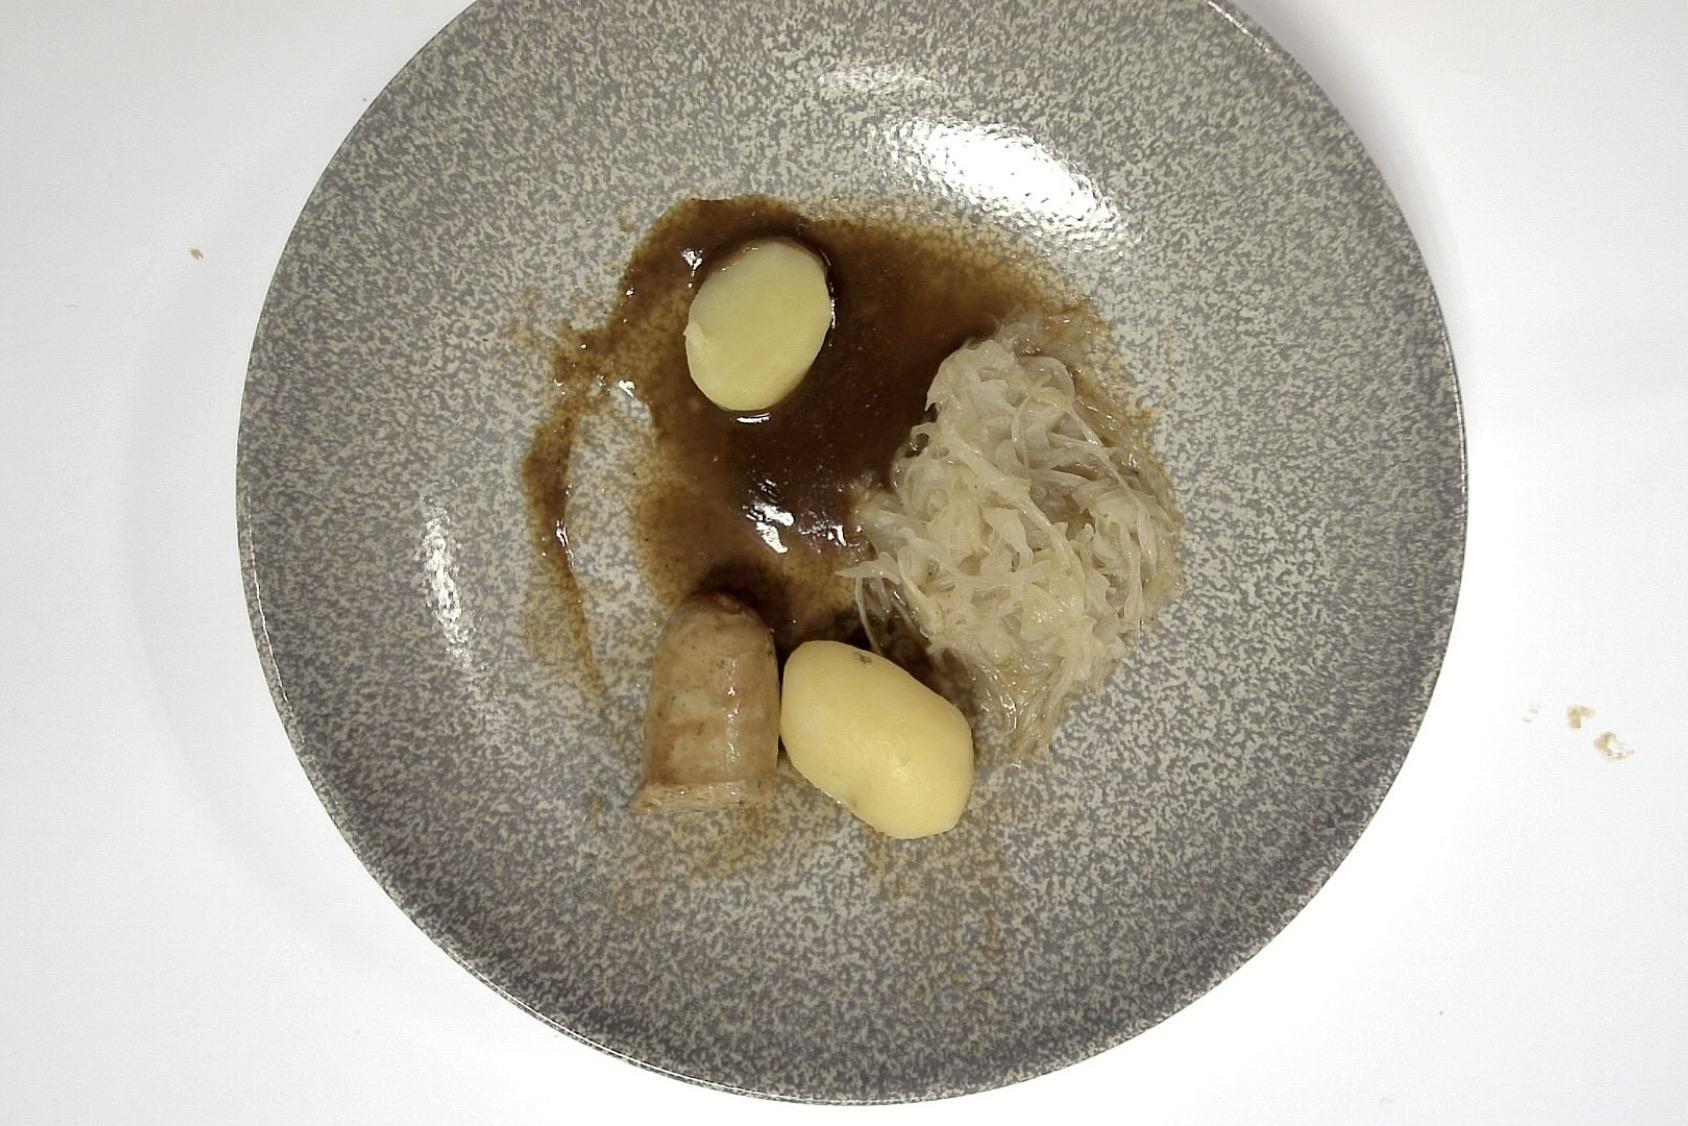
Gericht: Rostbratwurst mit Sauerkraut und Kartoffeln an Brauner Sauce
Portionsgröße: Normale Portion
Zutaten: Kartoffeln, Sauerkraut , Braune Sauce , Rostbratwurst
Gewicht vorher: 325 g
Kalorien vorher: 326,570 kcal
Gewicht nachher: 195 g
Kalorien nachher: 195,942 kcal